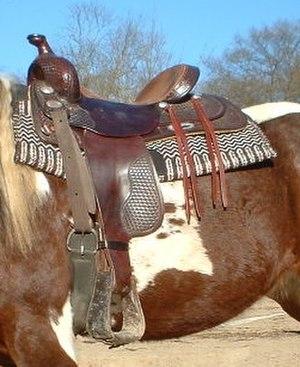
En équitation, on appelle étrier chacun des deux anneaux métalliques, suspendus de chaque côté de la selle, où le cavalier vient glisser ses pieds pour prendre appui. L'étrier comporte un œil pour passer l'étrivière — la courroie en cuir qui le relie à la selle — des branches et une base plate appelée plancher, où repose la semelle du cavalier.